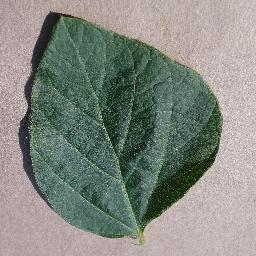
Label: Soybean___healthy